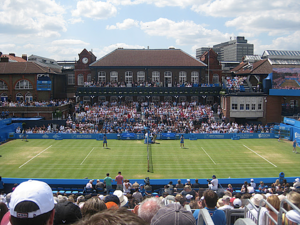
Queen's Club-mesterskaberne / Historie
Centre court under Queen's Club-mesterskaberne i 2009.
Queen's Club-mesterskaberne er en tennisturnering for mænd, der spilles på græs, og som årligt afholdes i juni i Queen's Club i West Kensington, London, Storbritannien. Turneringen er en del af ATP World Tour, hvor den er kategoriseret som en ATP World Tour 500-turnering. Den markedsføres pt. under navnet Fever-Tree Championships på grund af et sponsorat. Inden da blev den i 30 år spillet under navnet Stella Artois Championships og derefter i en kortere periode under navnet Aegon Championships.